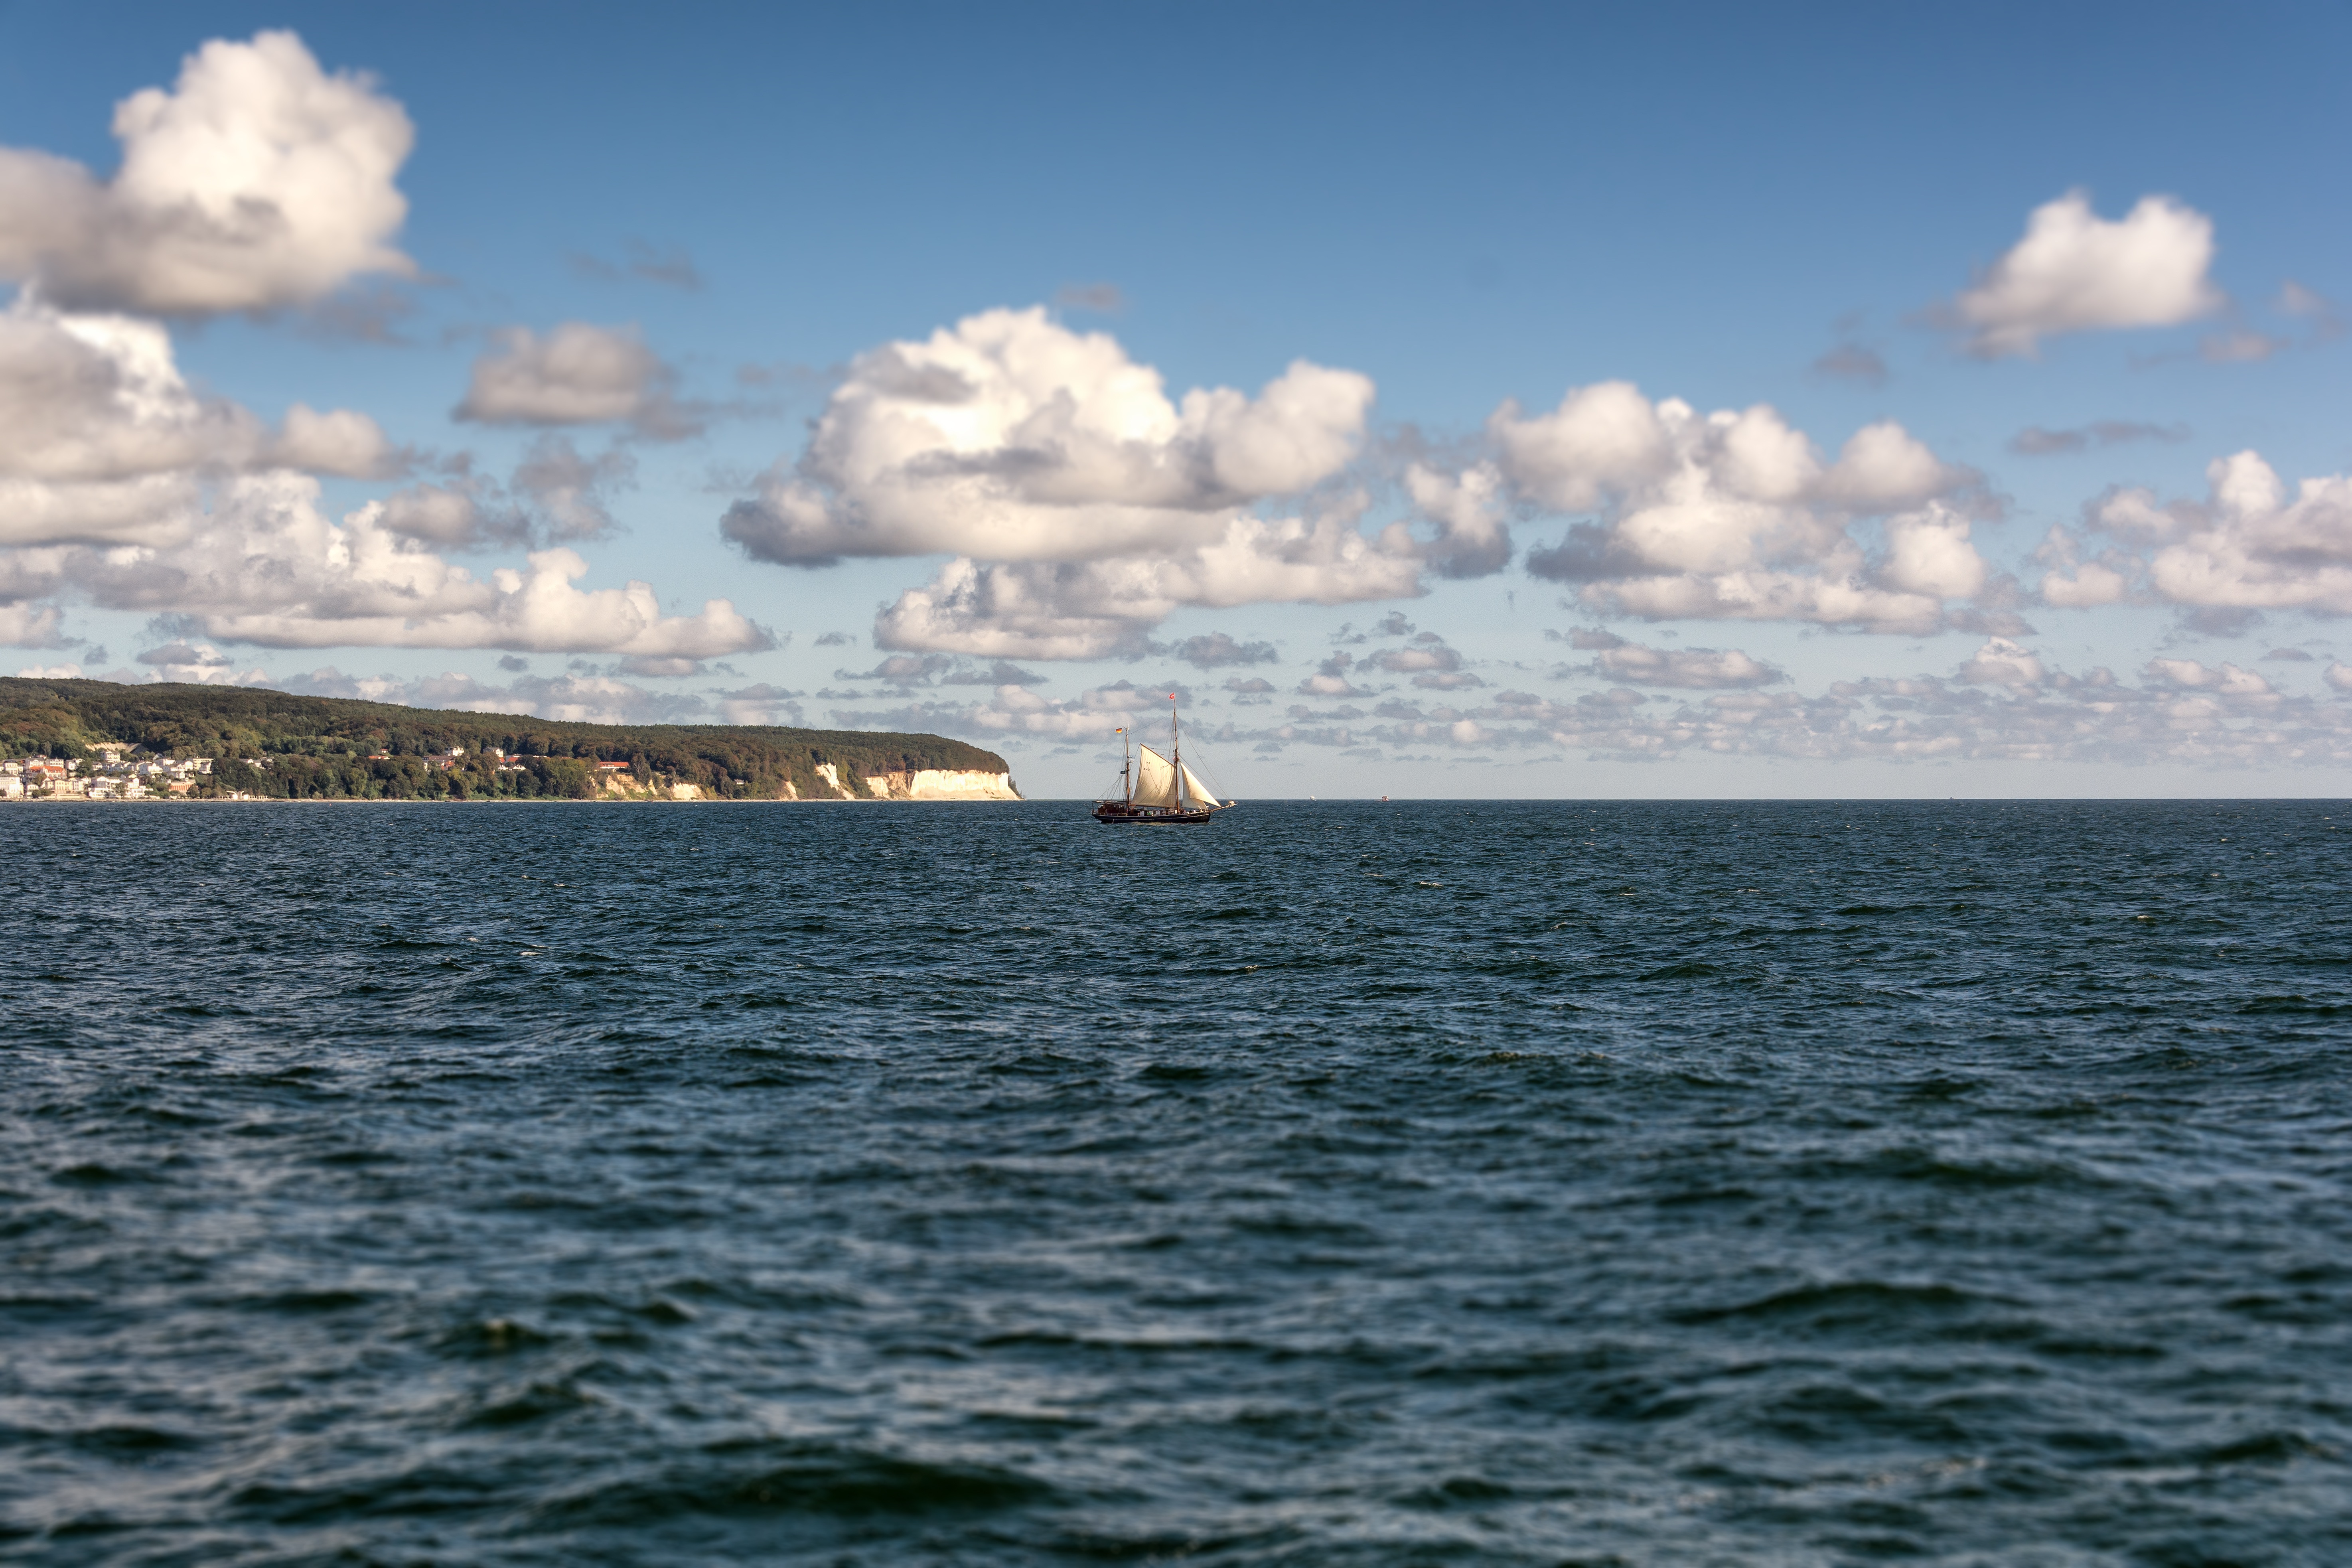
landscape, sea, coast, water, nature, rock, ocean, horizon, cloud, sky, shore, wave, ship, cliff, boot, vehicle, bay, island, body of water, chalkboard, clouds, cliffs, sailing vessel, sailor, rgen, cape, baltic sea, rgen island, white cliffs, wind wave